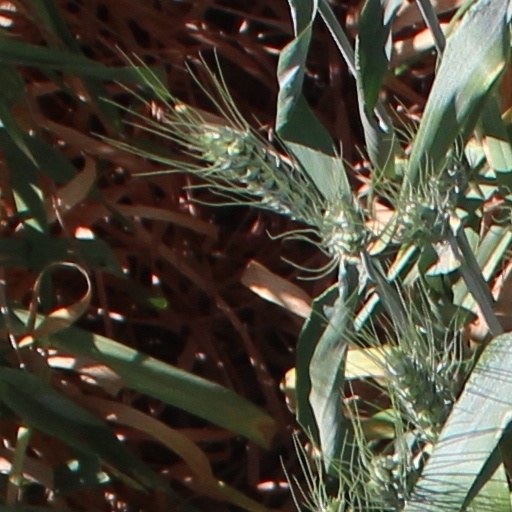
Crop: wheat